Pandemonium effect

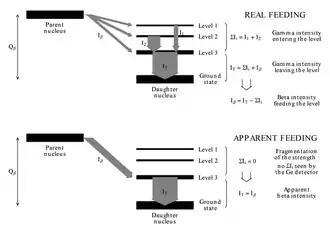
Schematic showing how the pandemonium effect can affect the results in an imaginary decay to a nucleus that has 3 levels. If this effect is large, feeding to high-lying levels is not detected, and more beta feeding is assigned to the low-lying energy levels.

The pandemonium effect is a problem that may appear when high-resolution detectors (usually germanium semiconductor detectors) are used in beta decay studies. It can affect the correct determination of the feeding to the different levels of the daughter nucleus. It was first introduced in 1977.